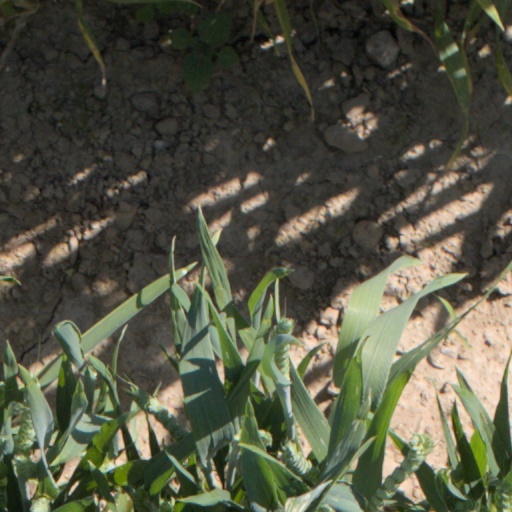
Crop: wheat